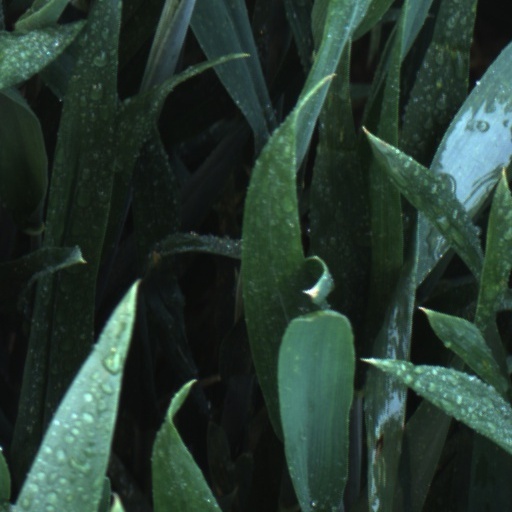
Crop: wheat